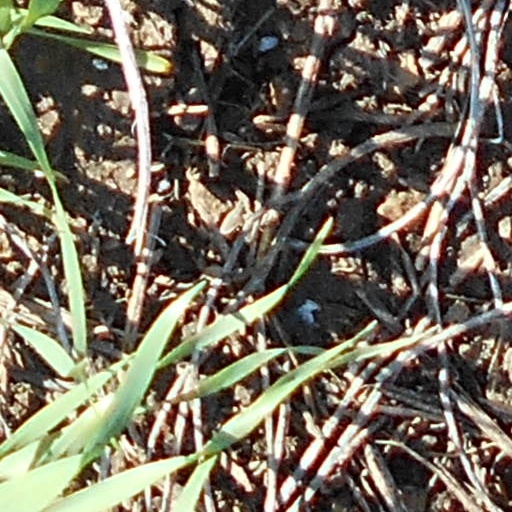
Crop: wheat